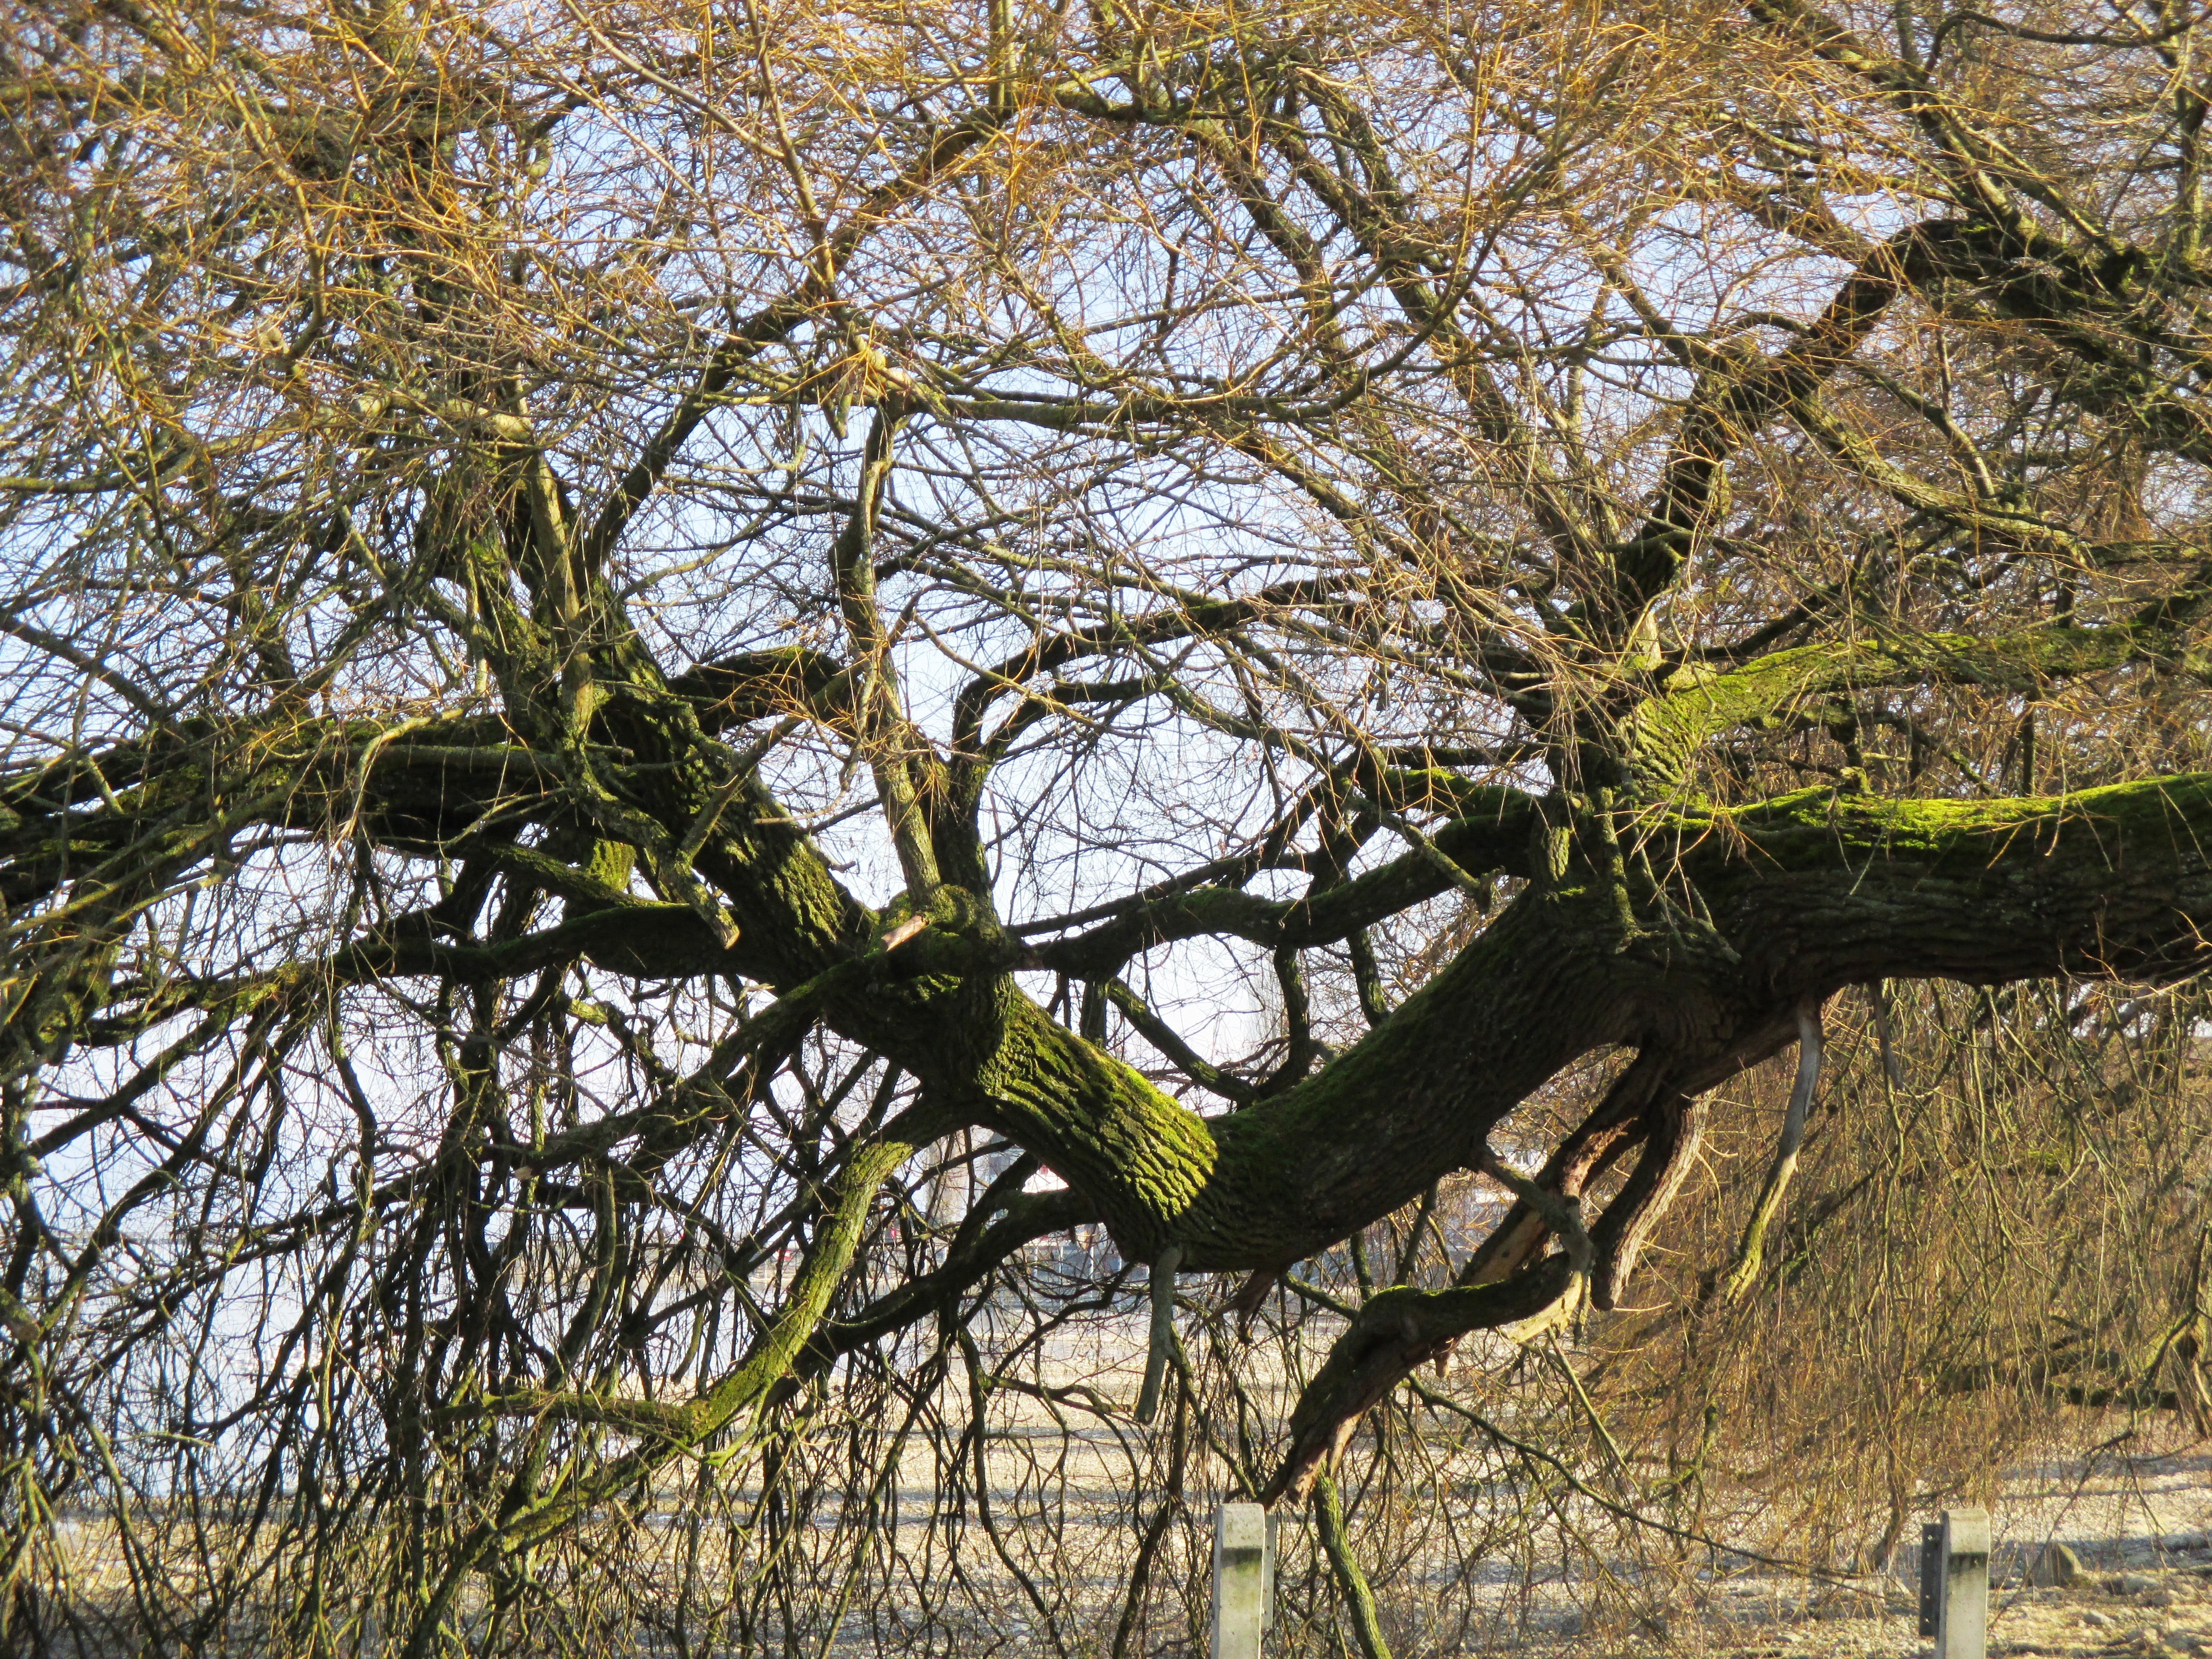
tree, nature, branch, blossom, plant, leaf, flower, moss, bark, log, spring, green, autumn, botany, flora, season, aesthetic, bank, branches, gnarled, woodland, bent, lake constance, thurgau, woody plant